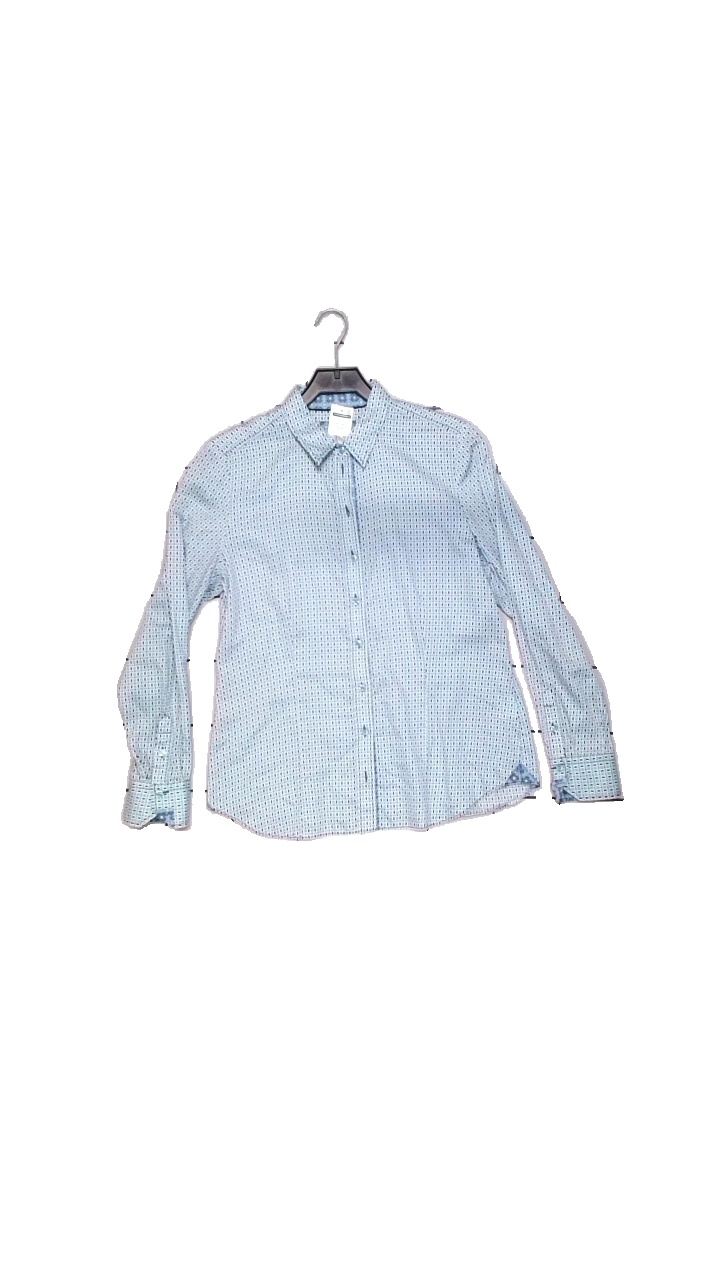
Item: Blouse (Ladies)
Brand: Erfo
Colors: Multicolor, White, Turquoise, Black
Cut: Regular
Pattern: Geometric print
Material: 100% cotton
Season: All
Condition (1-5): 5
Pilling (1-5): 4
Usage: Reuse
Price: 50-100